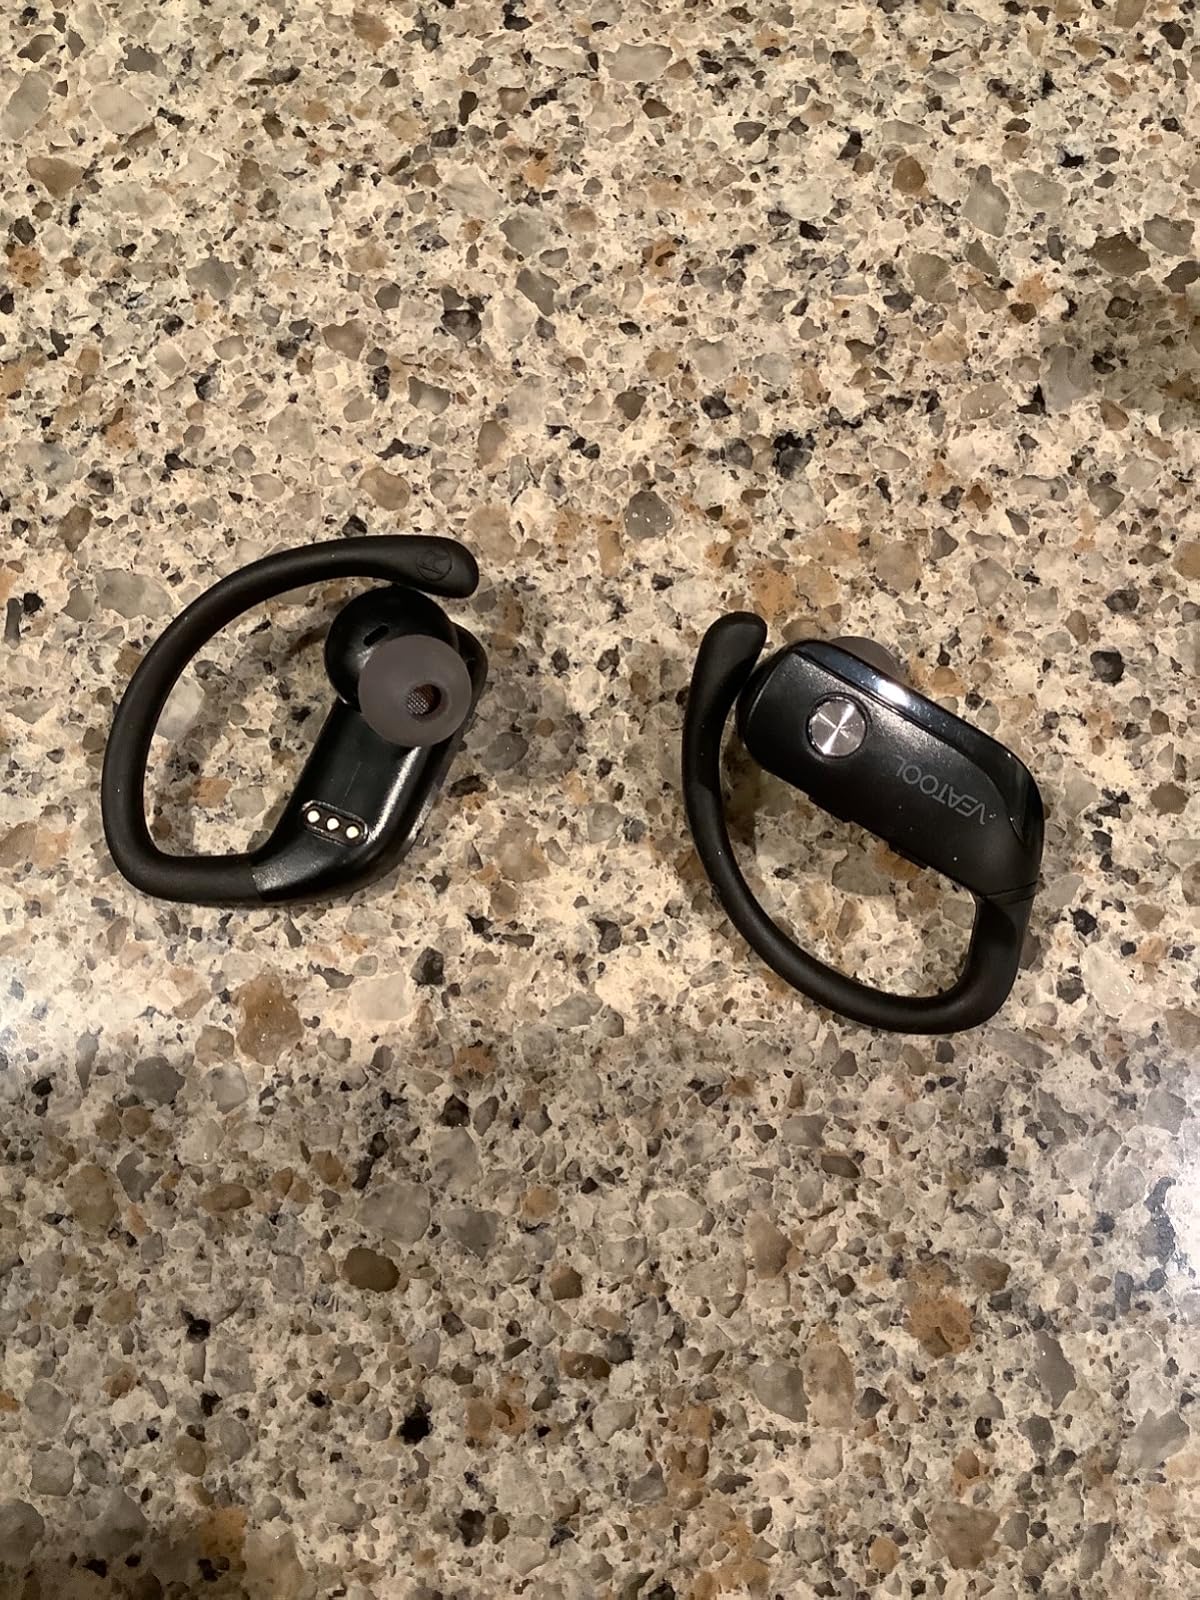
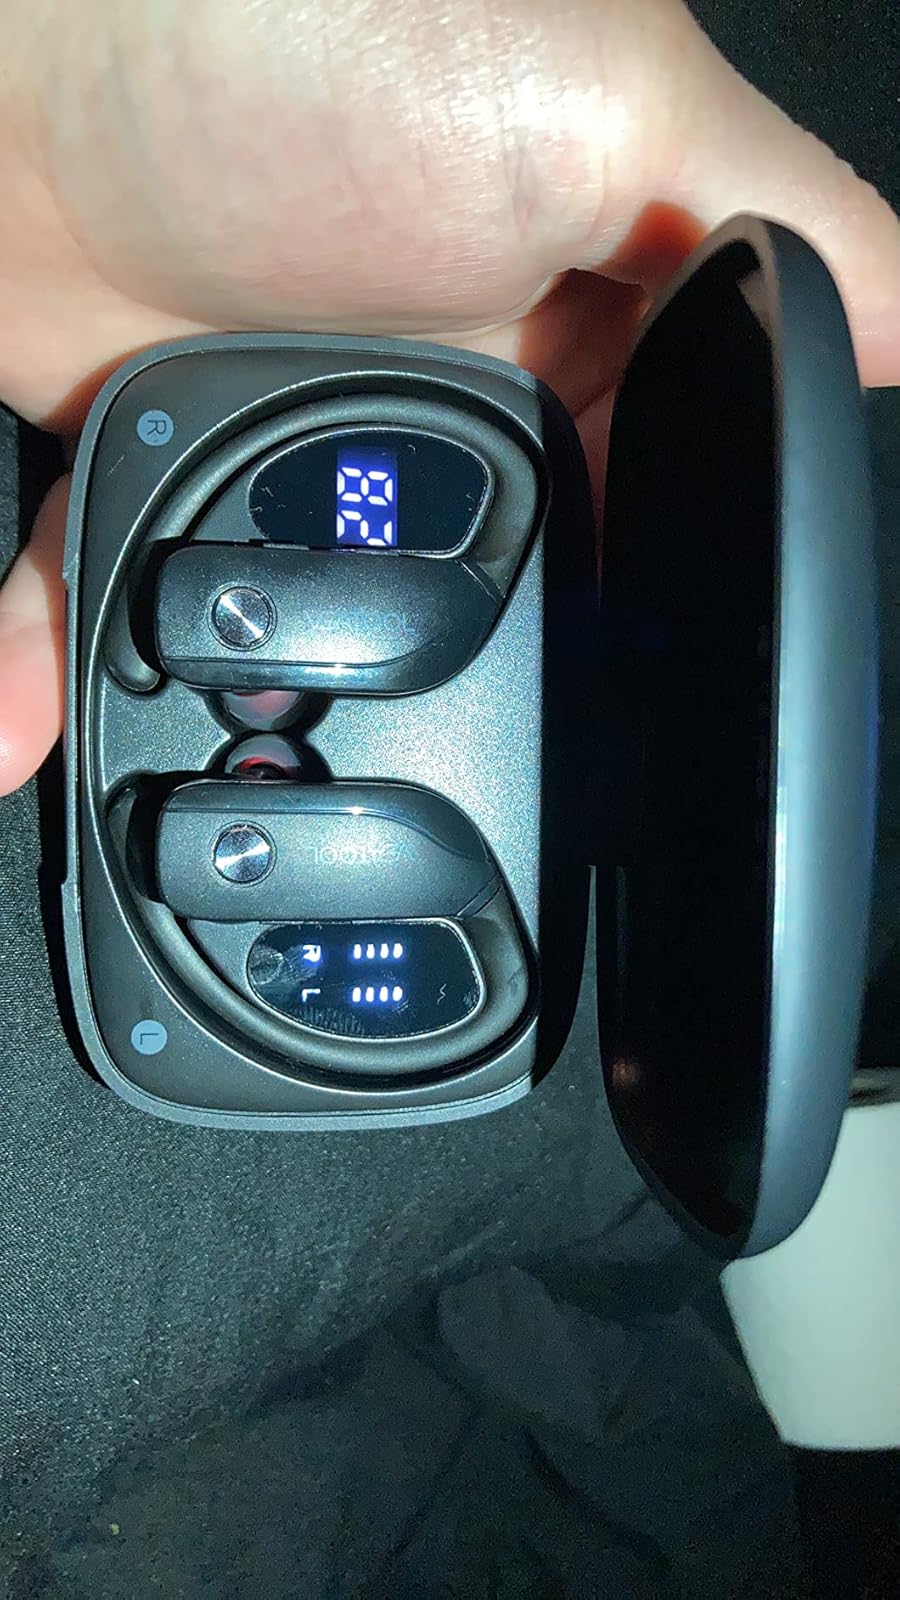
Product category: earbuds
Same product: yes